Krohn Racing

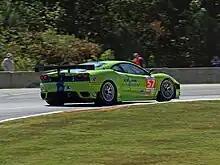
Krohn's Ferrari F430 at the 2011 Petit Le Mans

For 2011, Krohn Racing drivers Tracy Krohn, Nic Jönsson, Ricardo Zonta, and Nicolas Minassian and finished sixth overall in the Rolex 24 At Daytona in the No. 76 Krohn Racing Proto-Auto Lola-Ford. Additionally, Krohn Racing competed in the 2011 Intercontinental Le Mans Cup, winning the GT-Am class at Sebring and Petit Le Mans.